Theusz Hamtaahk

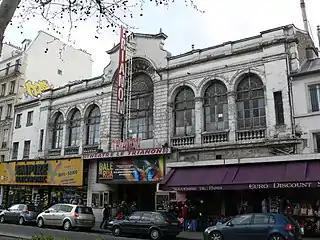
Location of the concert, Le Trianon, Paris, in 2008

The words to the music are sung completely in Magma's constructed language Kobaïan.